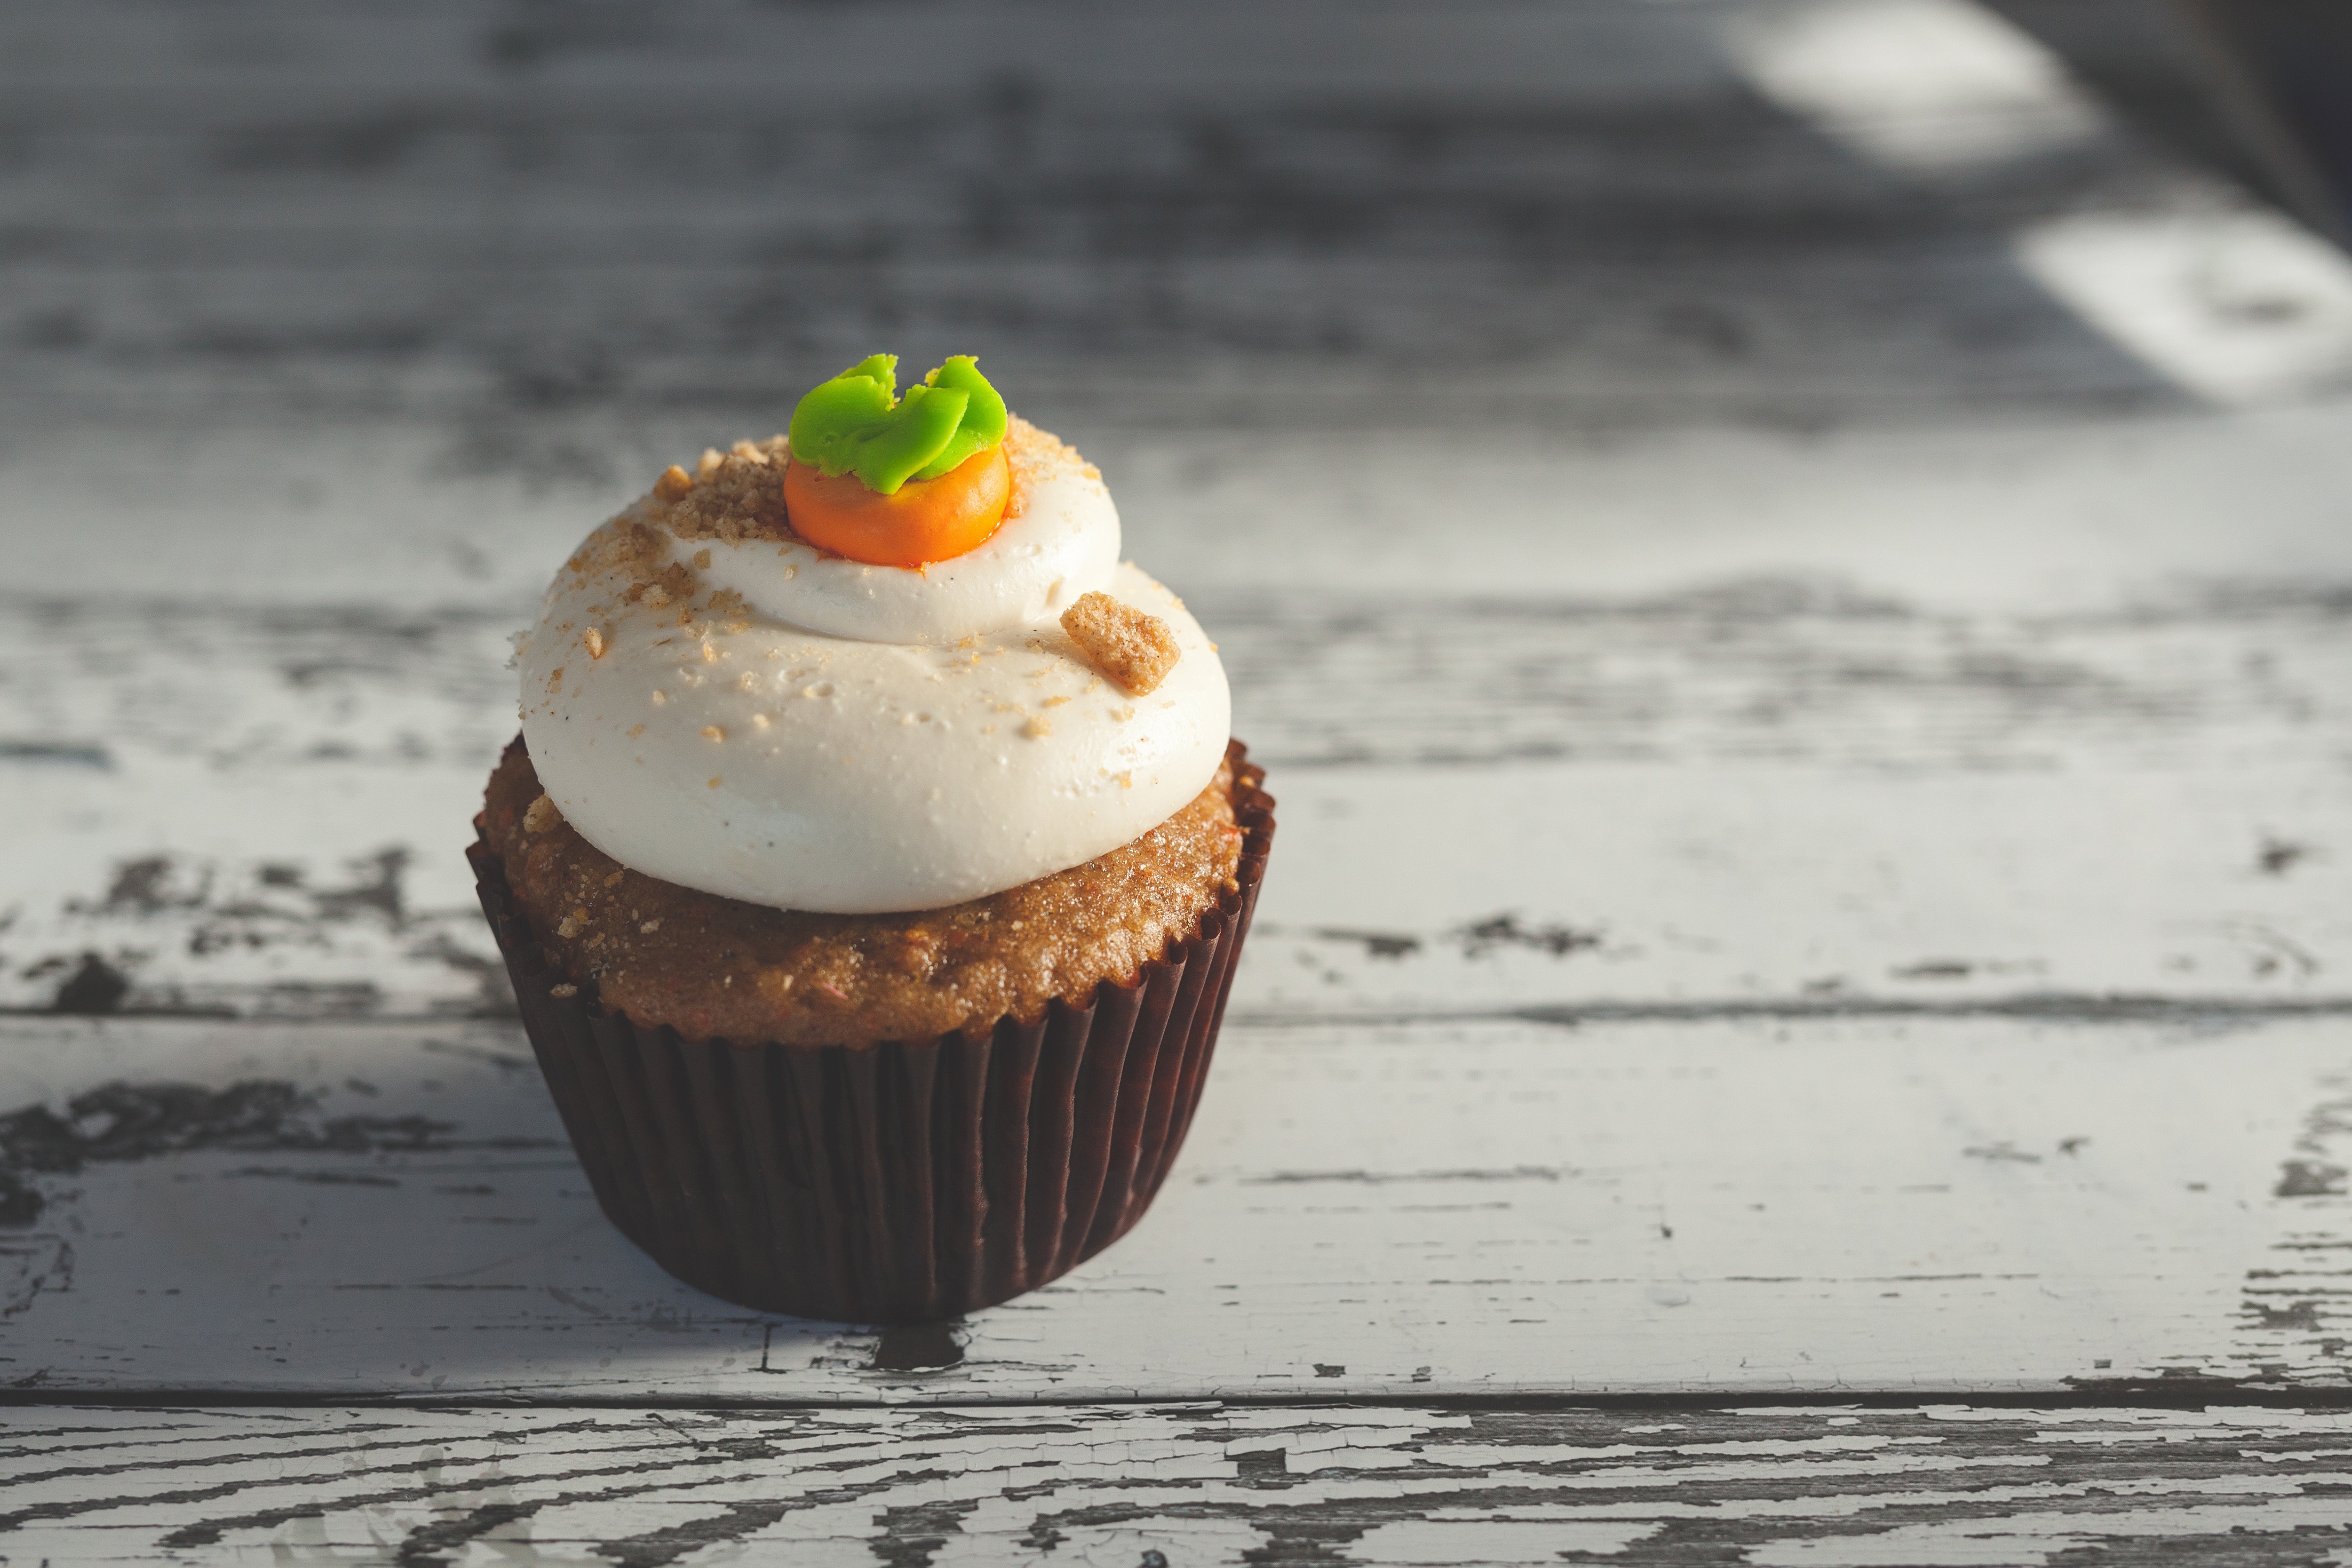
cupcake, food, buttercream, icing, dessert, dish, muffin, cuisine, baking, cream, sweetness, ingredient, cake, whipped cream, baked goods, cup, cream cheese, recipe